New Zealand AM class electric multiple unit

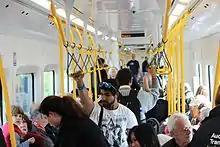

In February 2025, AM836 was taken out of service and converted into a test train for the City Rail Link. This included modifications to the train's width and the installation of cameras and sensors. On 12 February 2025, it became the first AM-class train to travel through the City Rail Link tunnel. It is expected to rejoin the fleet after 9 months of testing in the City Rail Link.